Toni Elías

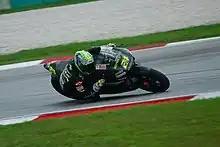
Elías testing at Sepang in 2007.

Born in Manresa, Catalonia, Spain Elías started racing in the 125cc World Championship in 2000 at the age of 17, finishing 3rd in 2001 and taking his first win in the Dutch TT at the prestigious Assen circuit. He went to 250cc for 2002, finishing 4th that year, 3rd a year later, and 4th in 2004.